Large Helical Device

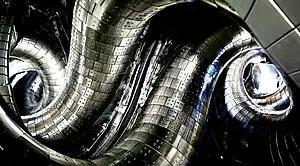
An interior view of the vacuum vessel, which shows the LHD's superconducting coils.

The objective of the project is to conduct fusion plasma confinement research in a steady state in order to elucidate possible solutions to physics and engineering problems in helical plasma reactors. The LHD uses neutral beam injection, ion cyclotron radio frequency (ICRF), and electron cyclotron resonance heating (ECRH) to heat the plasma, much like conventional tokamaks. The helical divertor heat and particle exhaust system uses the large helical coils to produce a diverting field. This configuration allows for the modification of the stochastic layer size, which is positioned between the confined plasma volume and the field lines that terminate on the divertor plate. Boundary plasma research at LHD focuses on the capability of the helical divertor as an exhaust system for heliotrons and stellarators.